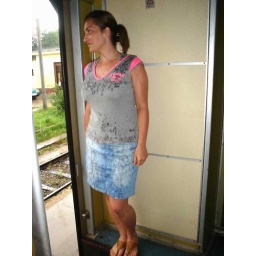
My girl in the train